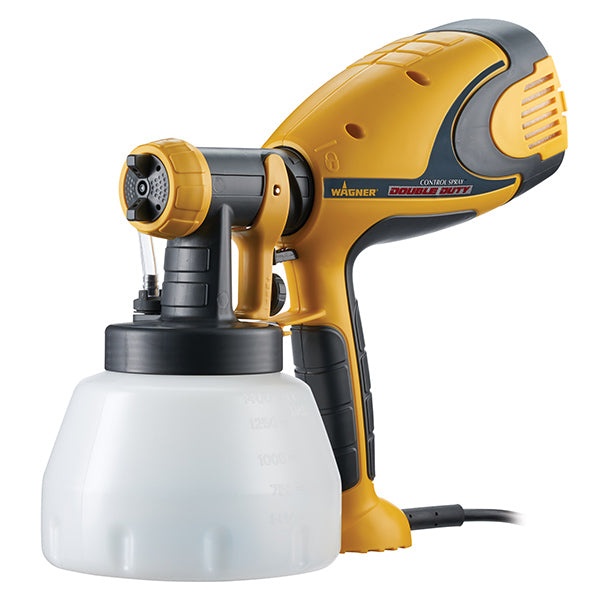
Wagner Control Spray Double Duty Sprayer
The Wagner Control Spray Double Duty HVLP Paint Sprayer uses high volume, low pressure technology and AC power to provide a continuous spray. The two-stage air turbine provides a professional fine finish ideal for staining your deck or refinishing your cabinets. The sprayer is ideal for applying thin materials such as stains, sealers, urethanes and varnishes. For use with oil based or water based coatings and for indoor or outdoor projects.
Brand: Wagner
Category: Hardware > Tools > Paint Tools > Paint Sprayers > HVLP Sprayers